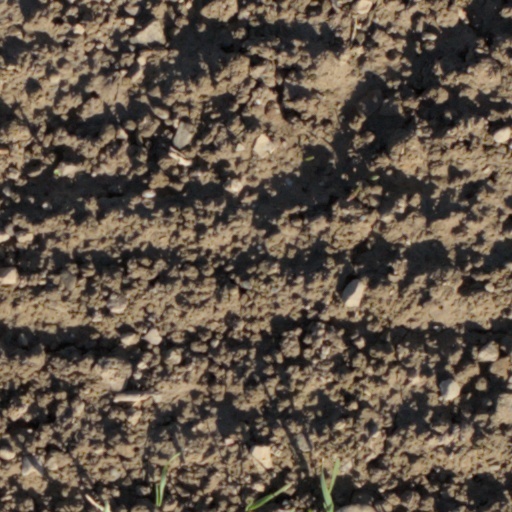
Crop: wheat